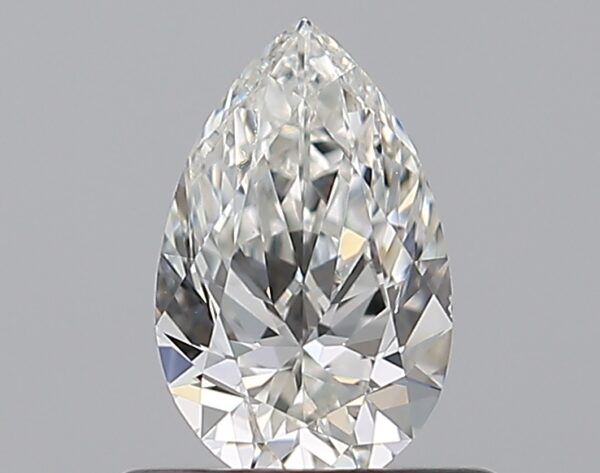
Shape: pear
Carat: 0.5
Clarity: VS2
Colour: H
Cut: VG
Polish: EX
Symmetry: VG
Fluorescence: N
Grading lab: GIA
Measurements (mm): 6.9 x 4.33 x 2.74